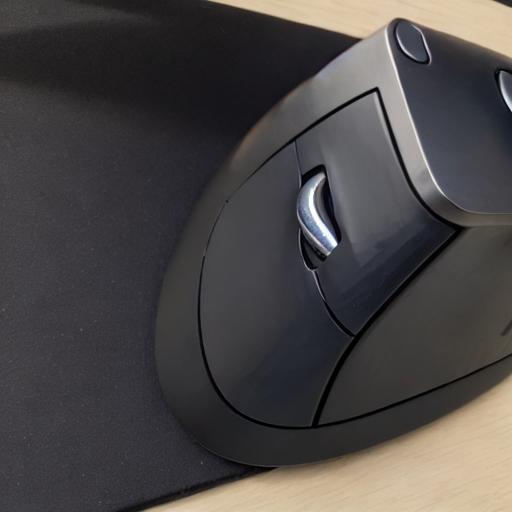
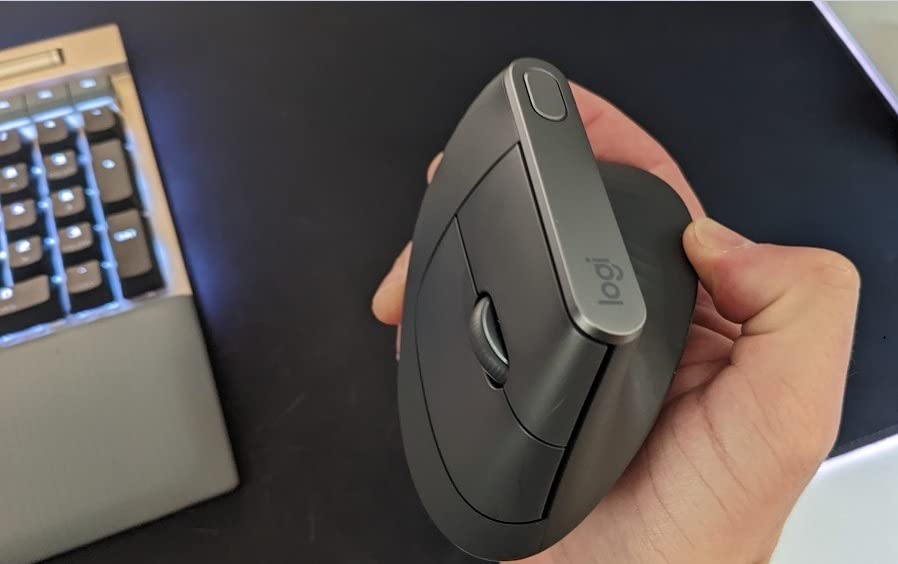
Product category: mouse
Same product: no